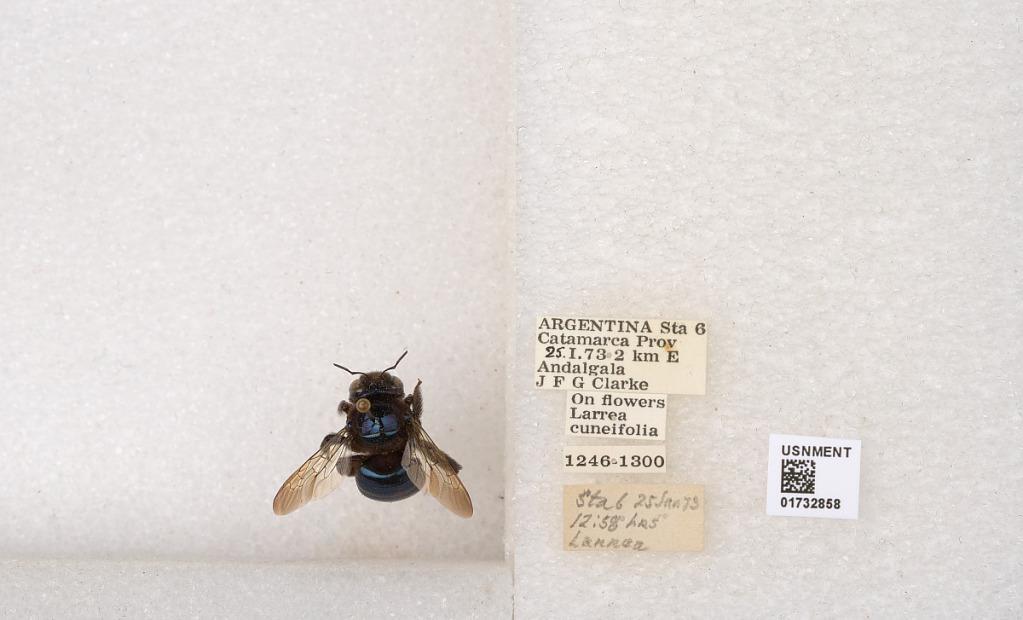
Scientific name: Xylocopa (Schonnherria) splendidula Lepeletier
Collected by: J. Clarke & Stab
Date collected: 1973-1-25
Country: Argentina
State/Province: Catamarca
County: Andalgala
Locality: Sta 6, 2 km E Andalgala